Dragon (fantasy series)

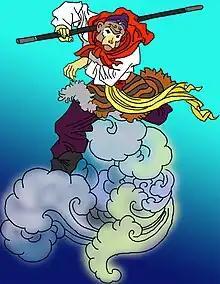
The Monkey King

Monkey is a mage and former troublemaker who now serves a wizard known as the Old Boy, who controls him via a circlet that he was able to place around Monkey's head that causes him great pain when he disobeys. However he still retains much of his original mischievous nature. Monkey's weapon is an iron rod with a loop on each end that he can manipulate in size to be as long as he wants, or shrink to the size of a needle normally kept tucked behind an ear. He has the power of transformation and can fly via magic, although he tends to somersault in the air. Monkey can create as many clones of himself as there are hairs on his tail to do his bidding, while a single hair can also be transformed into an unbreakable chain on command. Monkey is a minor character in the first two books, but plays a larger role in the last two, in which he is also the narrator. He is based on the Monkey King.